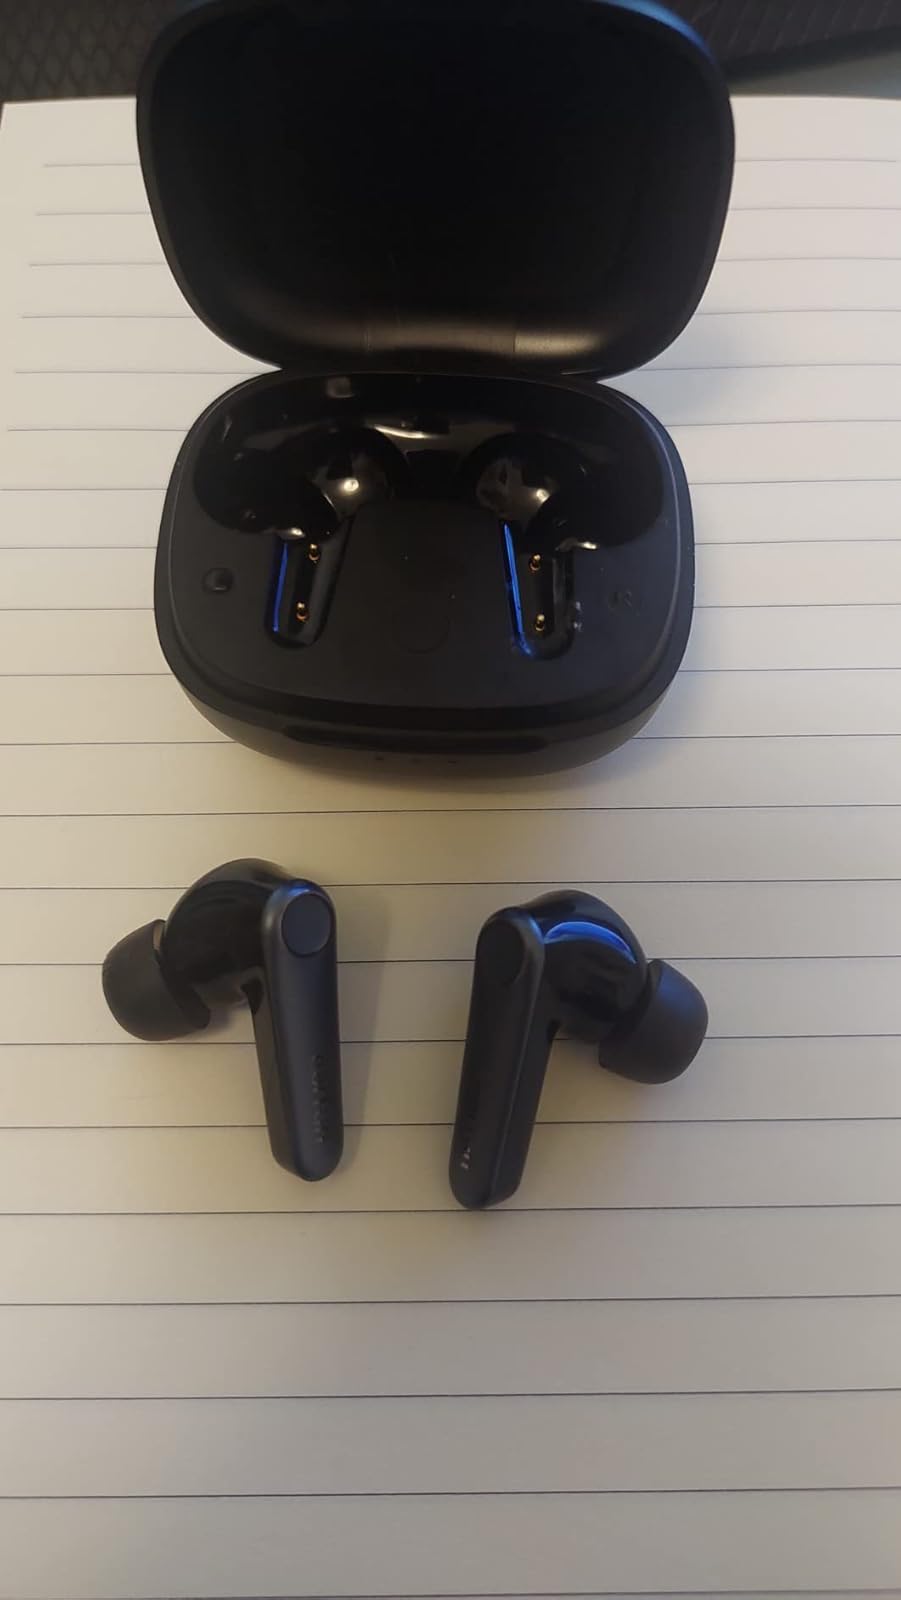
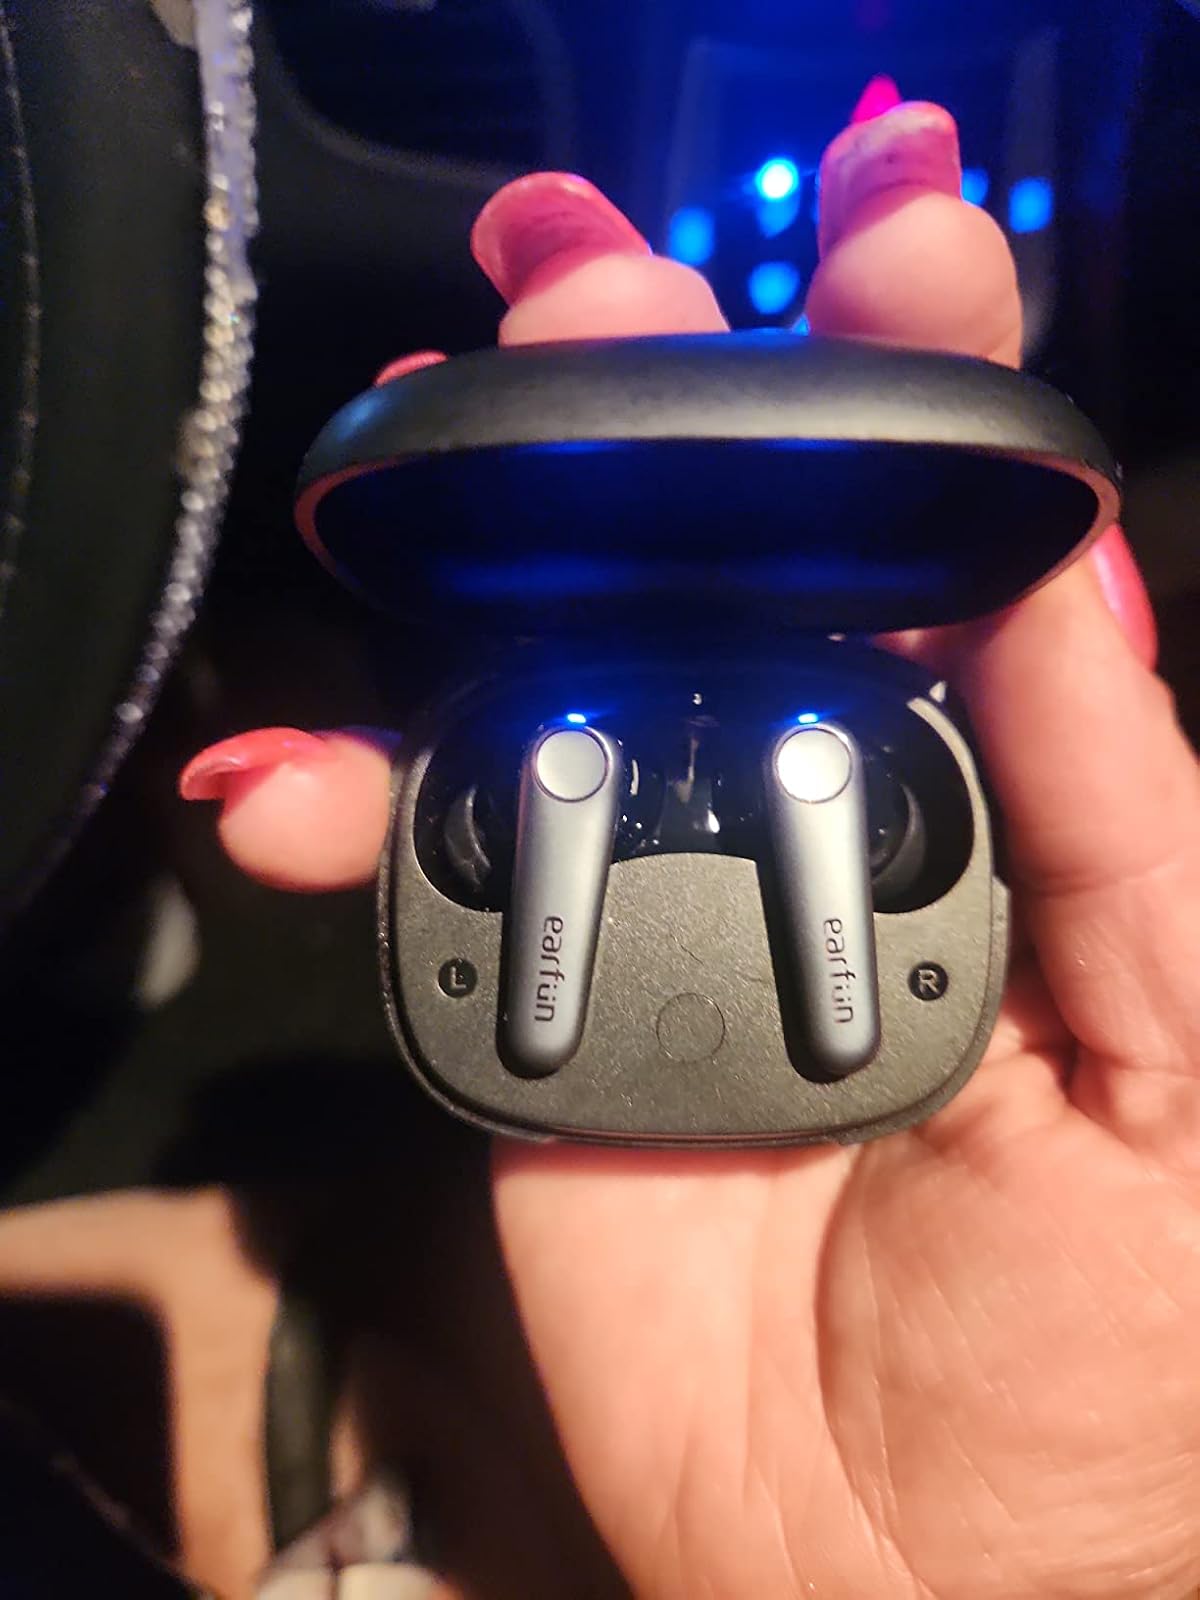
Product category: earbuds
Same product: yes